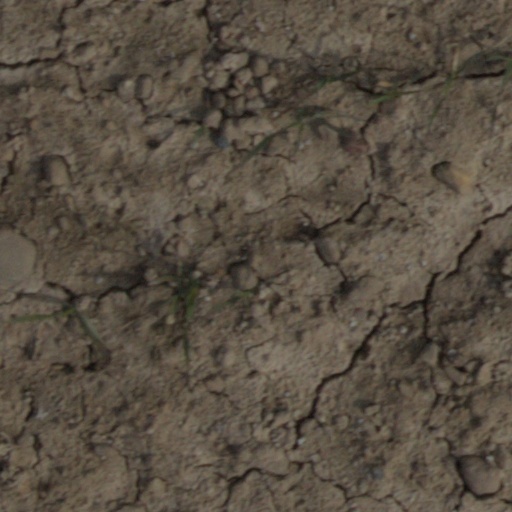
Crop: wheat